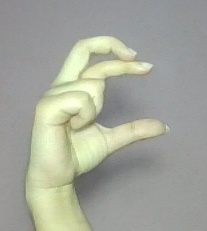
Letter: thal